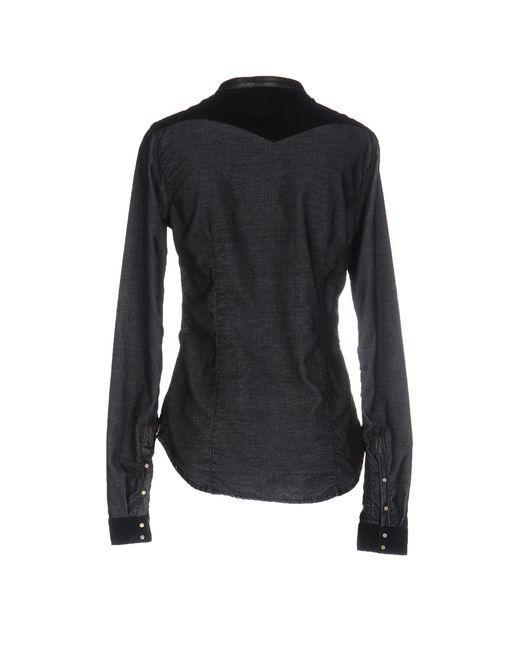
schwarzes Hemd mit langen Ärmeln und Knopfleiste